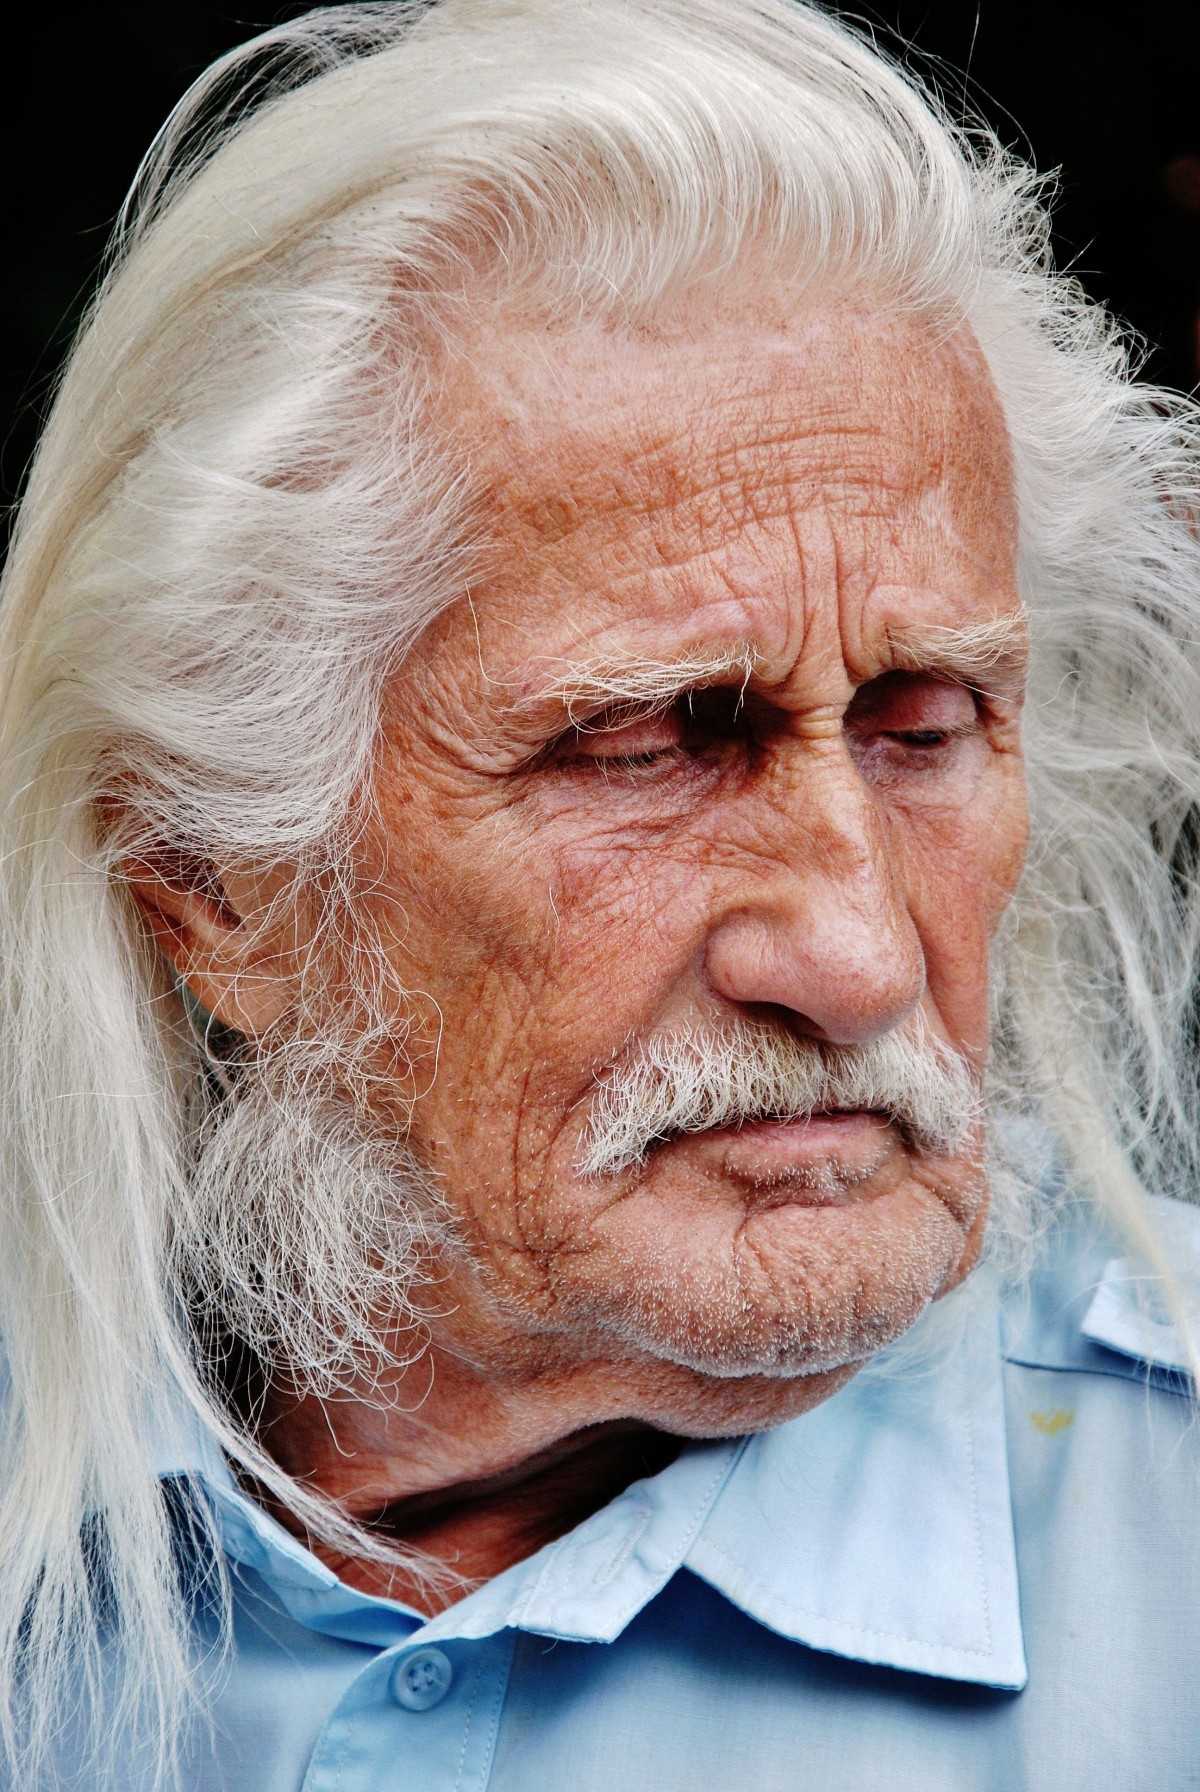
Portrait style: Real Portrait